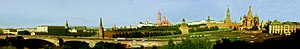
Sovjetunionen / Politik
Borgen Kreml i Moskva, 1981. Ordet Kreml blev ofte brugt synonymt om den russiske politiske ledelse, og gav ophav til udtrykket kremlologi. Til venstre for Kreml ses Moskvafloden, til højre Vasilijkatedralen.
"Sovjetunionen var en erklæret socialistisk stat i det østlige Europa og Asien fra 1922 til 1991. Sovjetunionen var en sammenslutning af 15 formelt autonome republikker med Rusland som den største og klart dominerende delrepublik. Den russiske sovjetrepubliks dominans var blandt årsagerne til, at Sovjetunionen ofte blev omtalt som ""Rusland"" eller ""Sovjet-Rusland"" i Vesten, selv om denne betegnelse ikke var nøjagtig.